Vizontele Tuuba

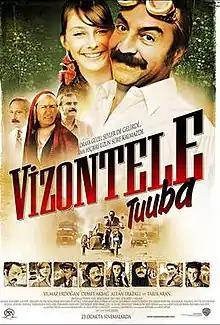
Theatrical release Poster

Vizontele Tuuba is a 2004 Turkish comedy-drama film, written and directed by Yılmaz Erdoğan, based on the writer-director's childhood memories of the last summer of his childhood in village in 1980. The film, which went on nationwide release on , was a sequel to the highly successful Vizontele (2001).